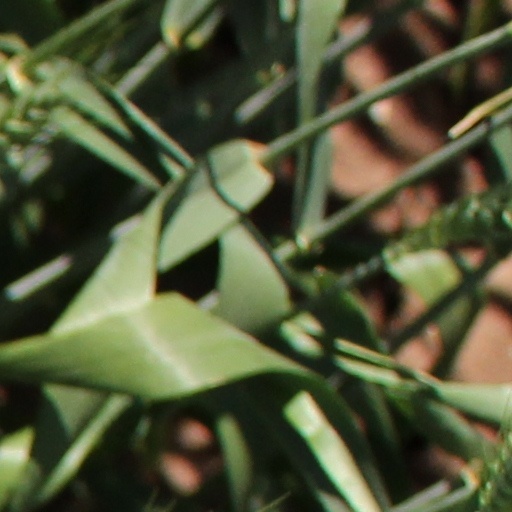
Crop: wheat